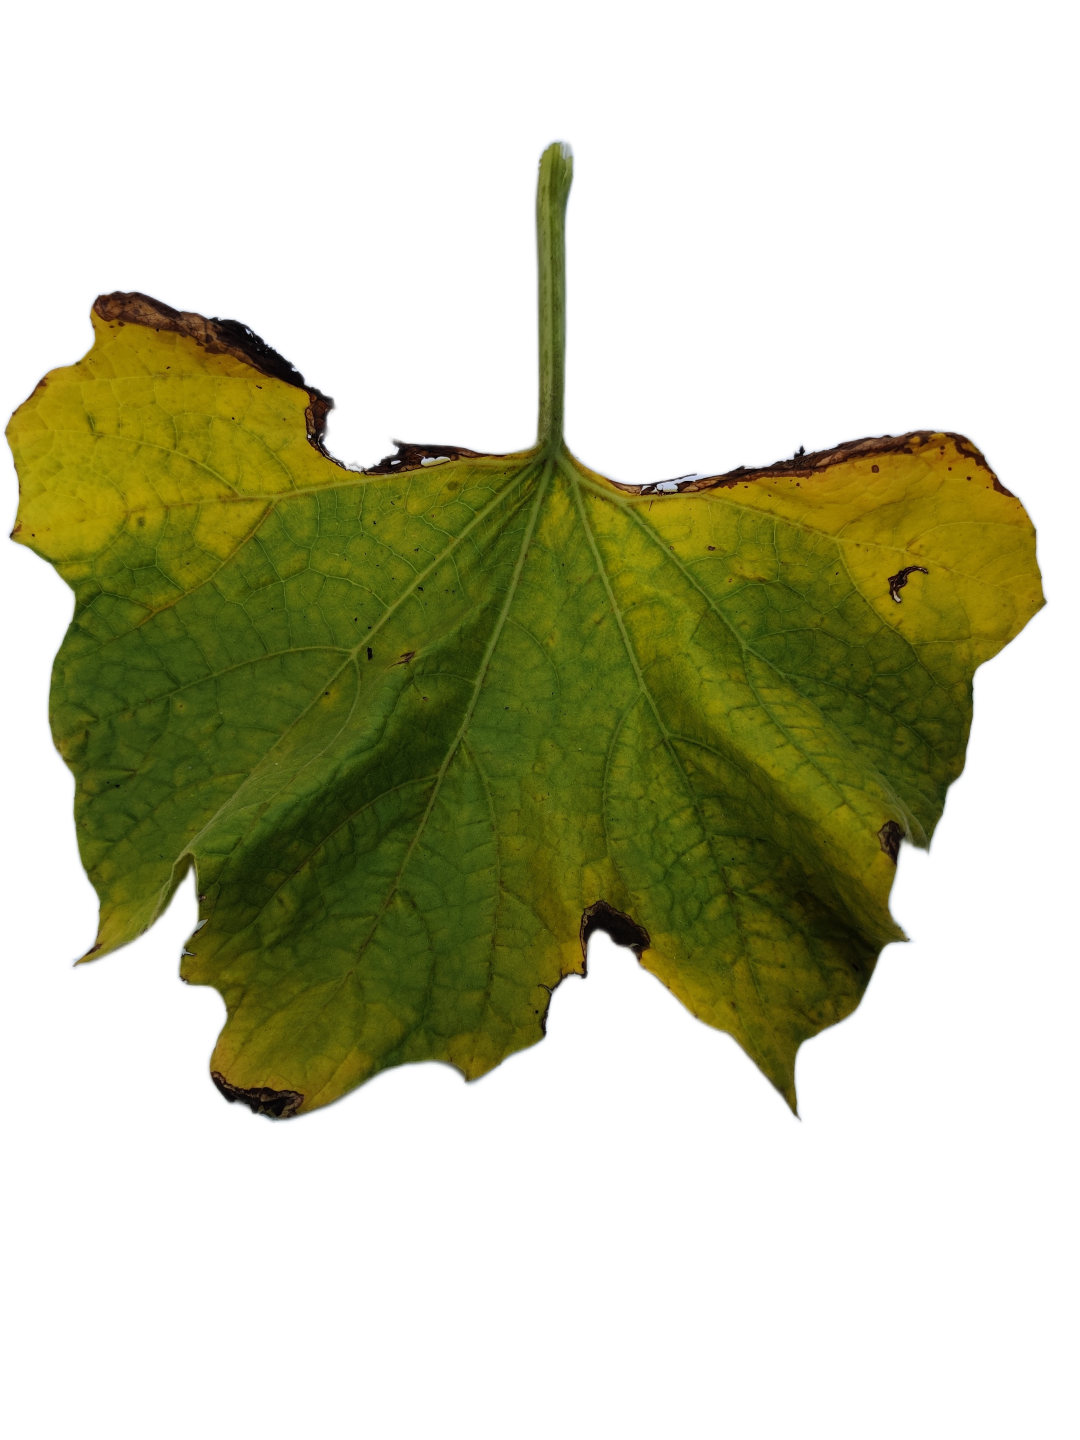
Crop: Bottle Gourd
Label: Downy_Mildew